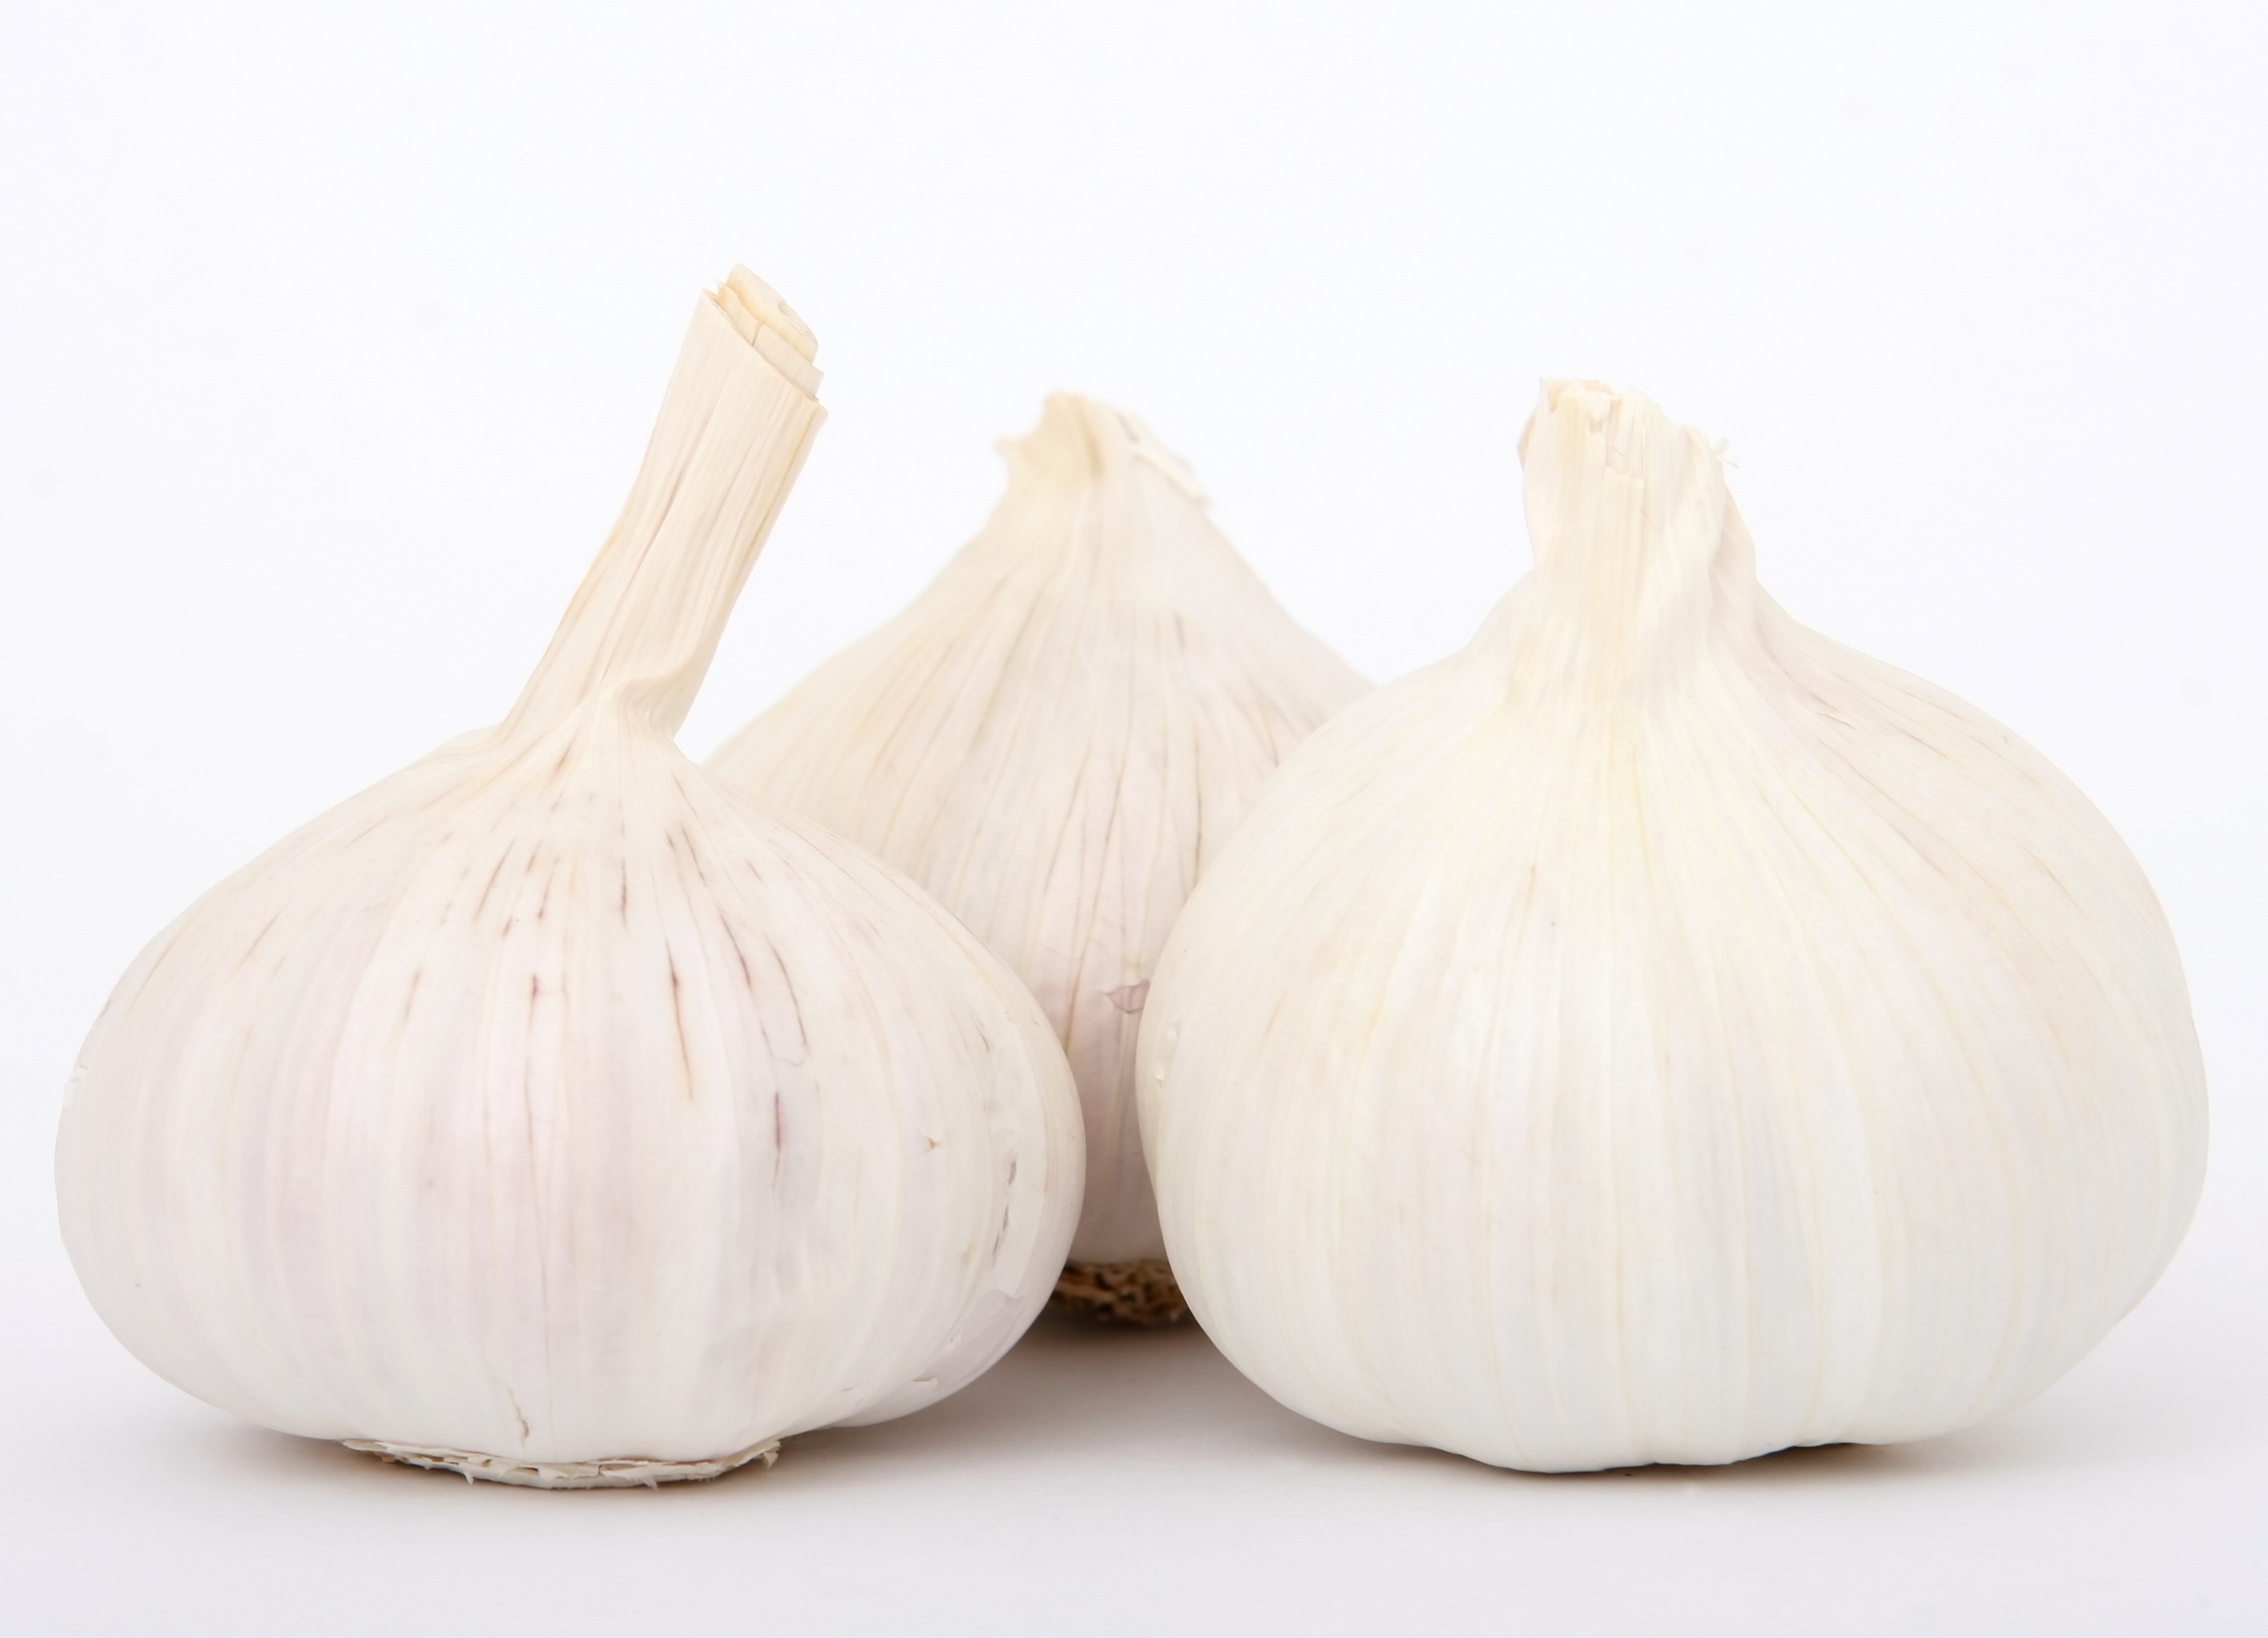
plant, white, home, isolated, meal, food, spring, spice, cooking, garlic, flavour, produce, vegetable, bulb, color, macro, natural, fresh, kitchen, colorful, closeup, healthy, onion, health, cookery, life, cook, gourd, close up, clove, seasoning, colour, one, nutrition, single, smell, vegetarian, still, fit, diet, vitamins, herbs, ingredients, shallots, grown, flavor, flowering plant, shallot, land plant, onion genus